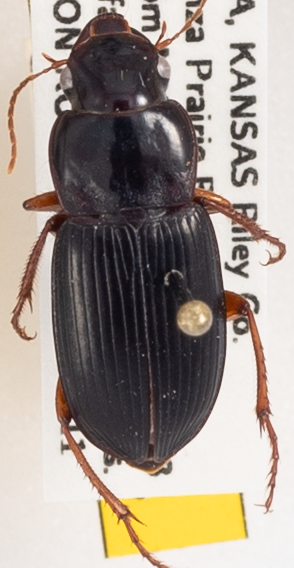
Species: Harpalus paratus
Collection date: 2019-09-11
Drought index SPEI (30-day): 1.498
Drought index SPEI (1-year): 1.69
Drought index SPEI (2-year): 1.029